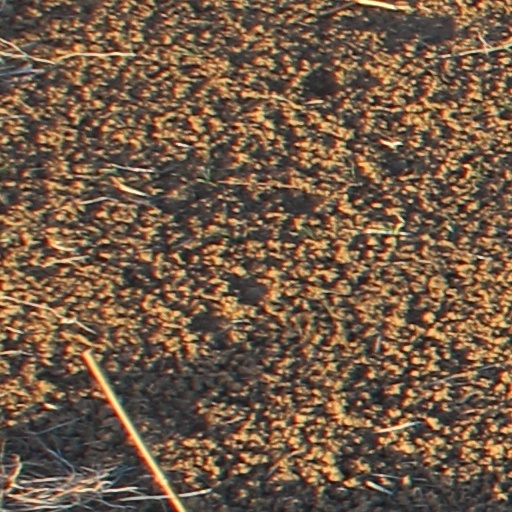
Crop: wheat